Monday Night War

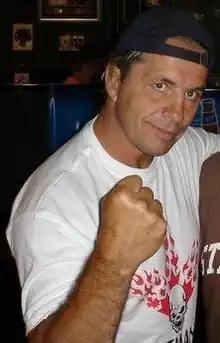
Bret "The Hitman" Hart left the WWF for WCW amid controversy

Throughout the 1990s, Bret Hart had been arguably the most popular wrestler on the WWF roster since winning the WWF Championship from Ric Flair in 1992, and one of the few performers to remain steadfastly loyal to the company through its numerous changes. After losing the title to Shawn Michaels at WrestleMania XII, Hart took a hiatus from the WWF, returning in late 1996 at the Survivor Series soon after signing a 20-year WWF contract. Despite hesitation, Hart agreed to turn heel at WrestleMania 13, becoming an anti-US, pro-Canadian character who would deride the morals of US wrestling fans in increasingly cheering for heel wrestlers, which later expanded into more political anti-US remarks. Though Hart became strongly disliked in the United States, this had no effect on his popularity in Canada or Western Europe where he remained a babyface. Hart's heel turn in the US after WrestleMania 13 while remaining a face in Canada and Western Europe was another example of breaking new ground. From the point of view of Hart and the Canadian/European wrestling fans, it was the US wrestling fans that were the bad guys and whose morals had changed for the worse compared to previous years. Hart's feud against the aggressive, morally ambiguous yet patriotic Stone Cold Steve Austin, would dominate WWF storylines through most of 1997. During the year, as part of Hart's anti-US angle and his feud with Austin, Hart allied with his brother Owen Hart, his brothers-in-law The British Bulldog and Jim "The Anvil" Neidhart, and with close Hart family friend Brian Pillman, to form the new Hart Foundation.